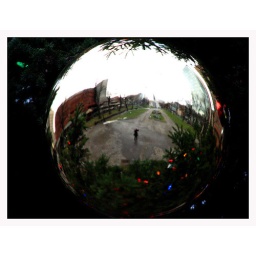
Christmas tree ball reflections taken downtown Halifax, Grand Parade, in front of City Hall.